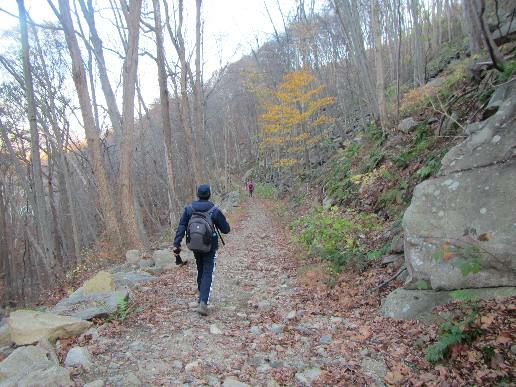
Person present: Yes